Itto

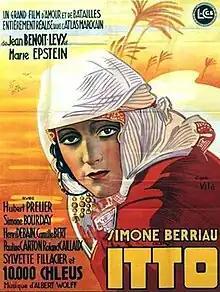

Itto is a 1934 French drama film directed by Jean Benoît-Lévy and Marie Epstein and starring Simone Berriau, Simone Bourday and Hubert Prélier. It was shot on location in Morocco.